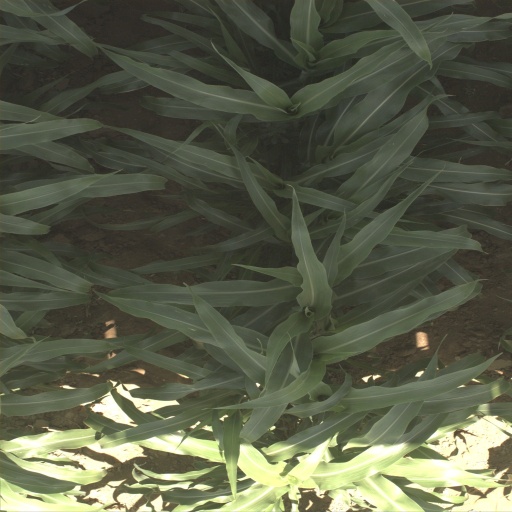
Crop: sorghum